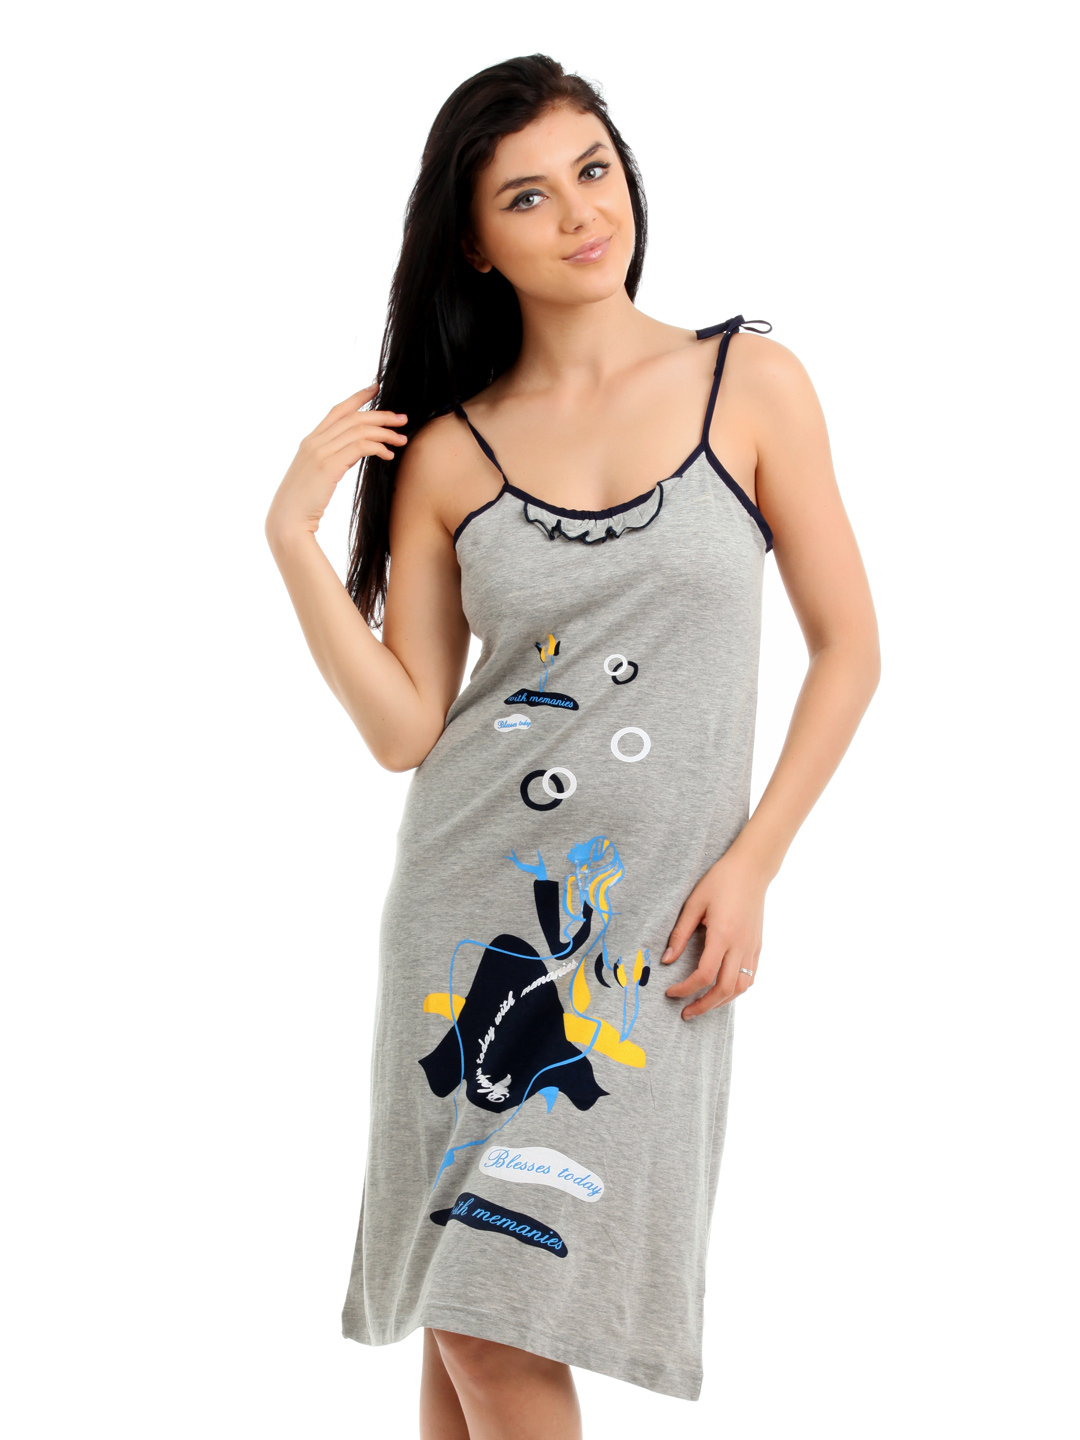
Red Rose Women Grey Nightdress
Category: Apparel / Loungewear and Nightwear / Nightdress
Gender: Women
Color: Grey
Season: Winter 2015
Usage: Casual